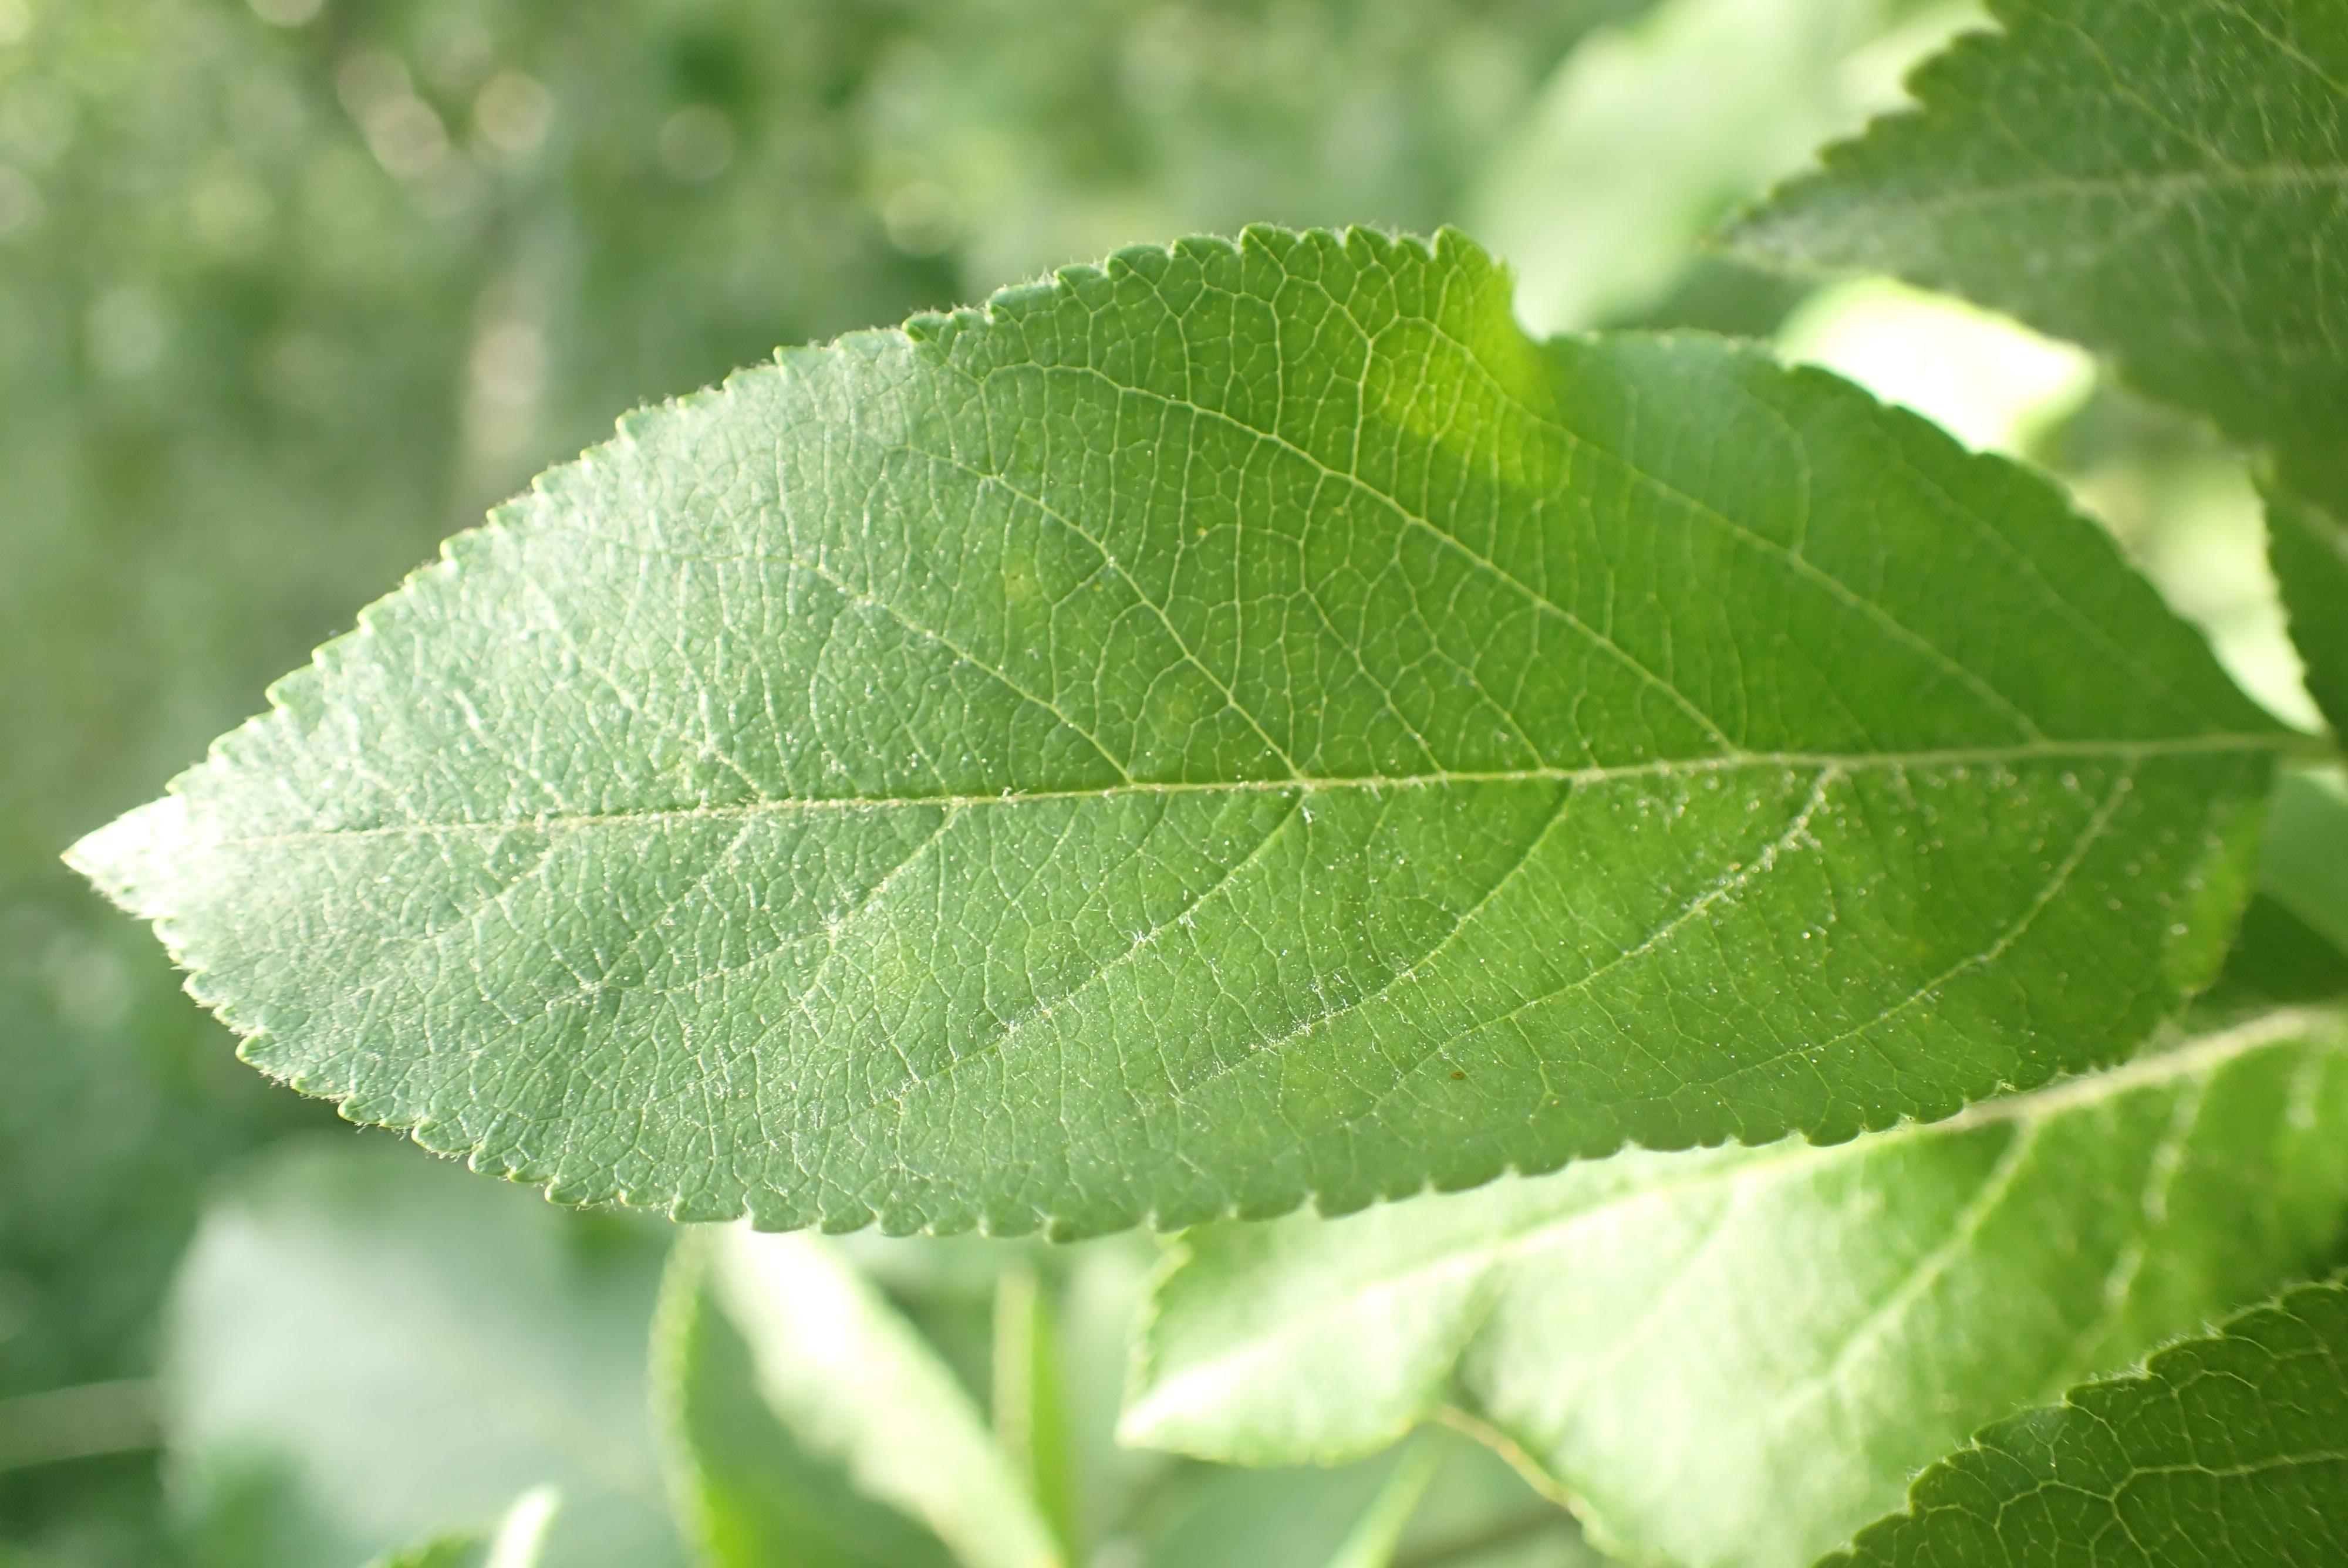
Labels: healthy